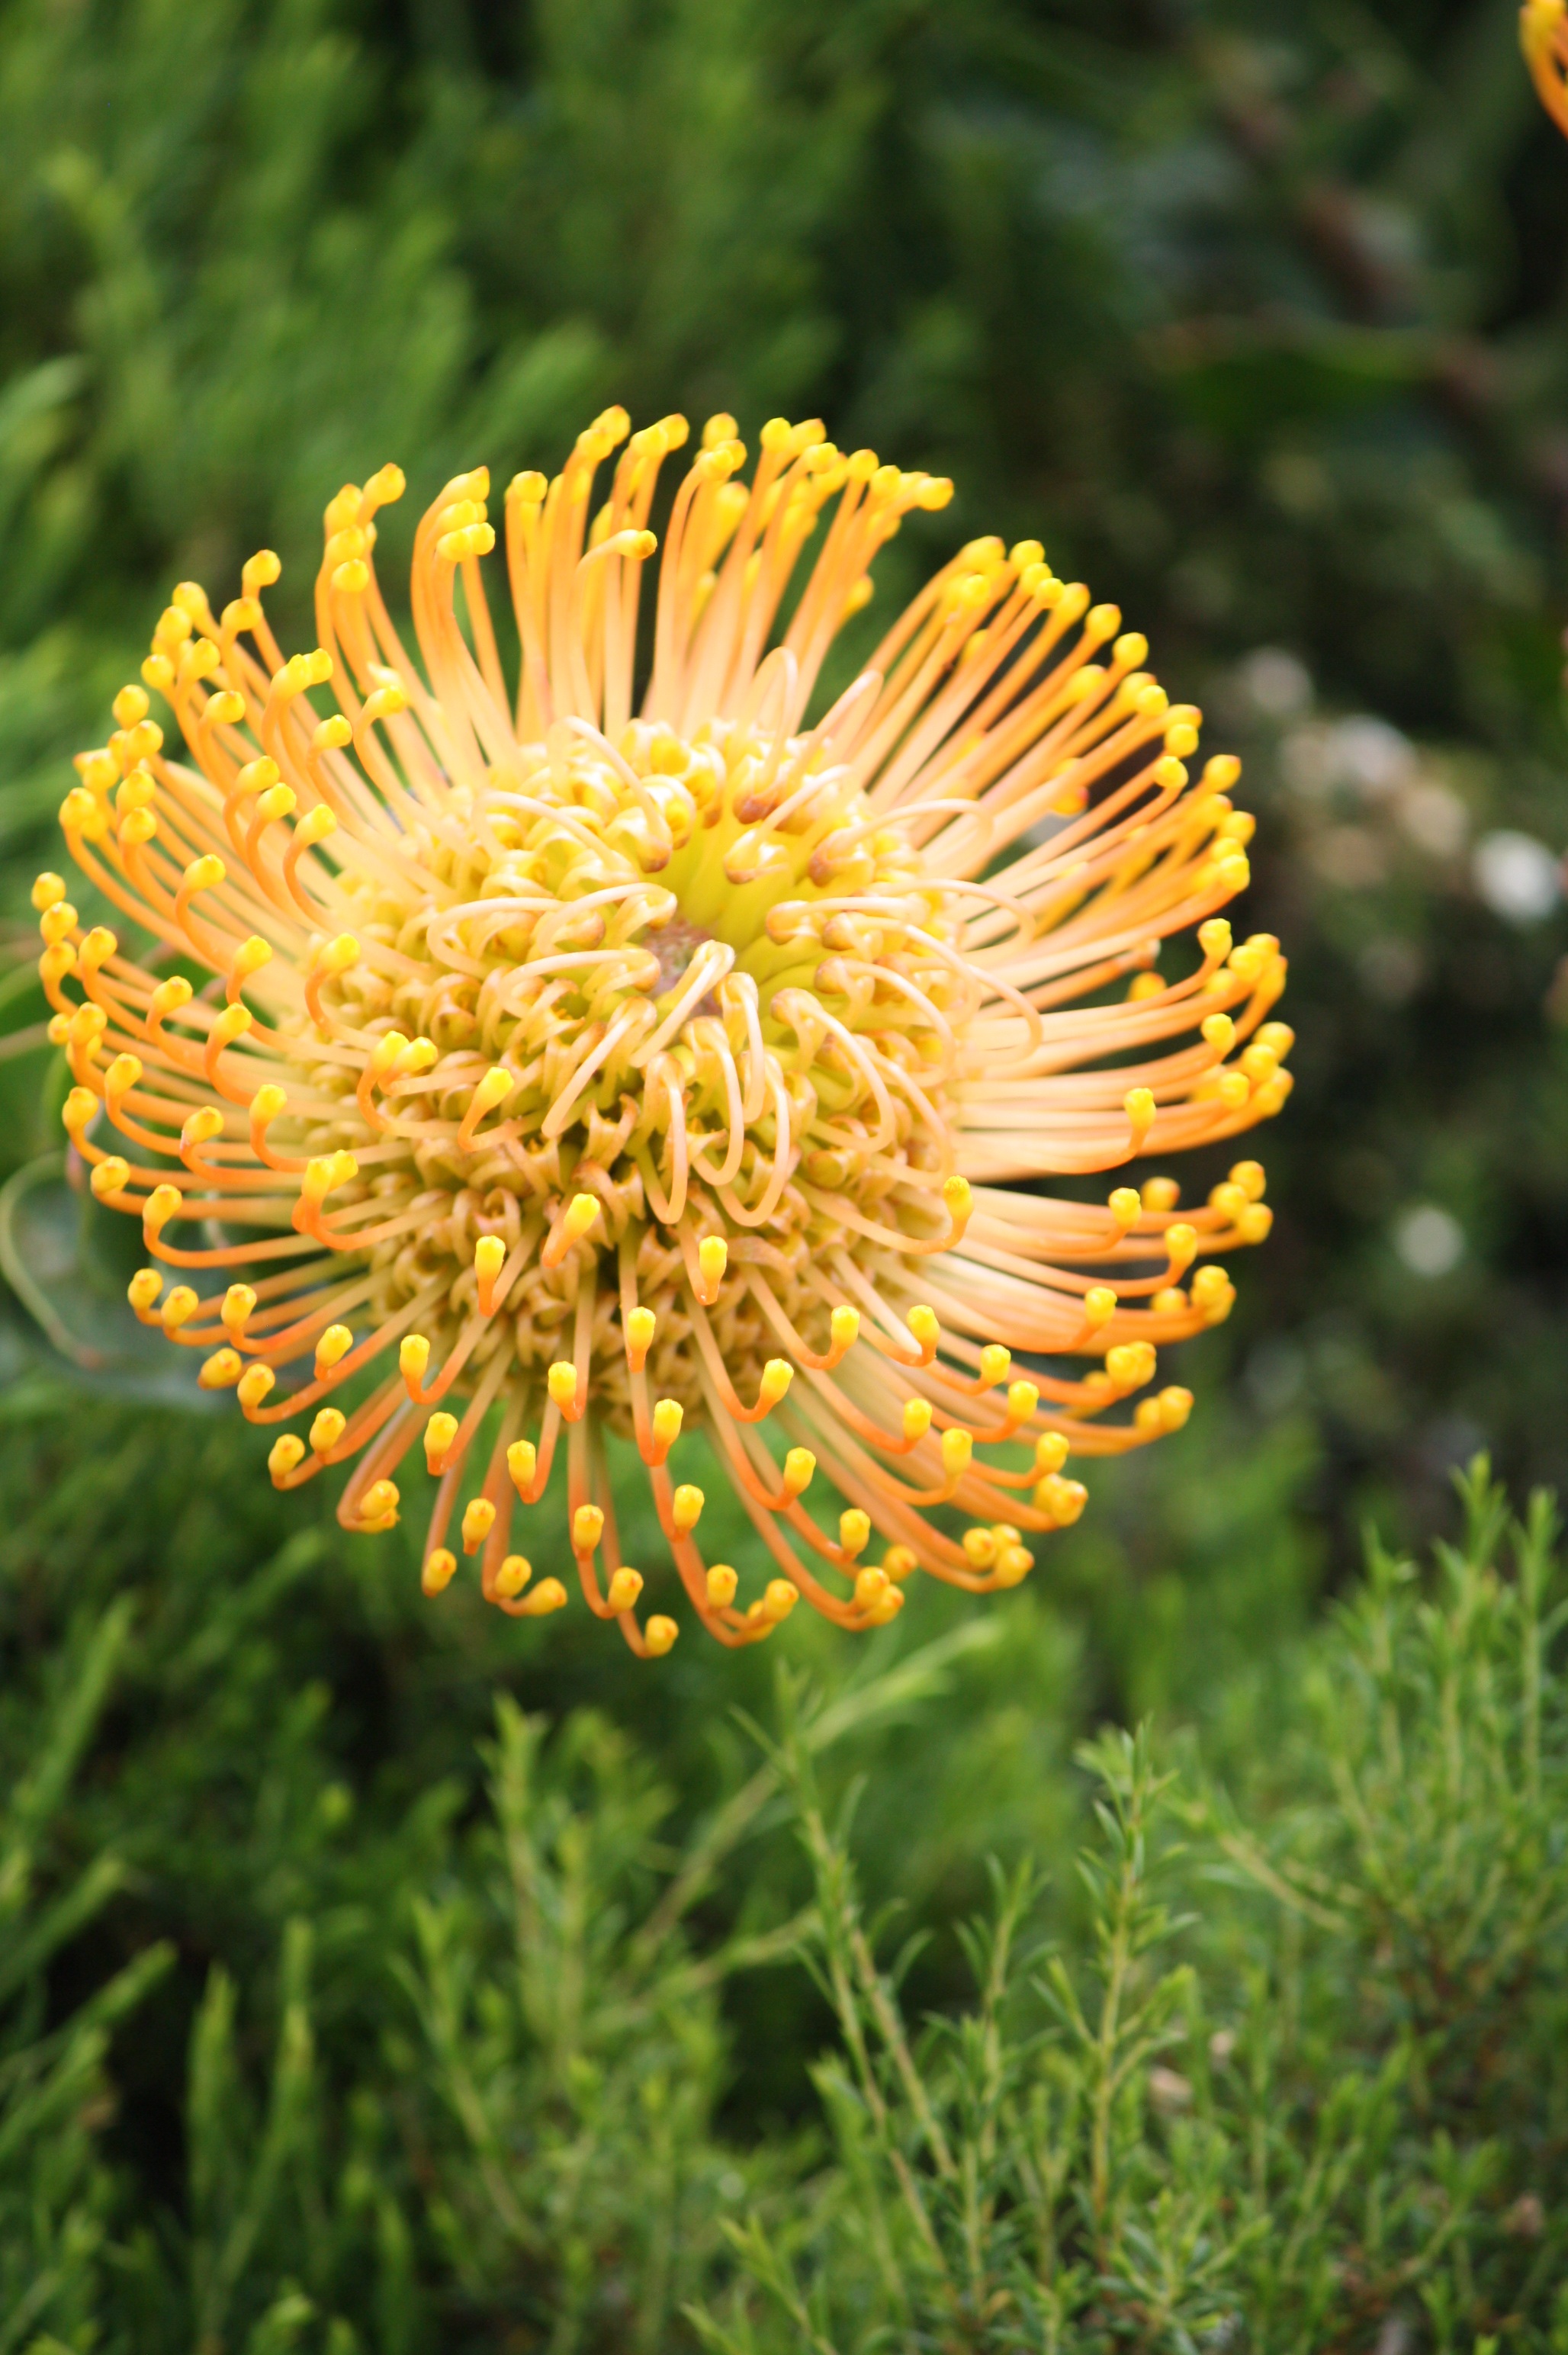
nature, blossom, plant, dandelion, flower, bloom, botany, yellow, flora, wildflower, south africa, macro photography, cape town, flowering plant, daisy family, kirstenbosch, fynbos, land plant